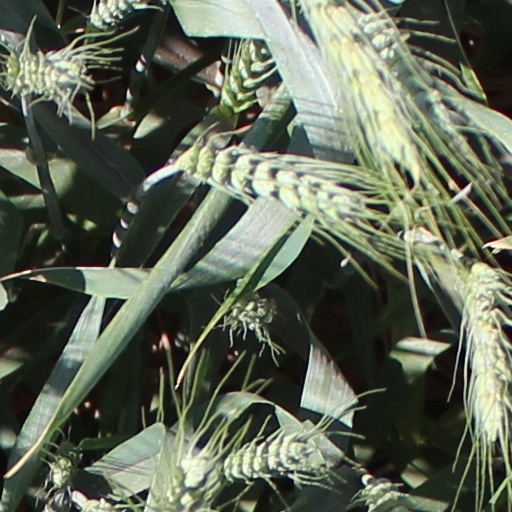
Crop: wheat